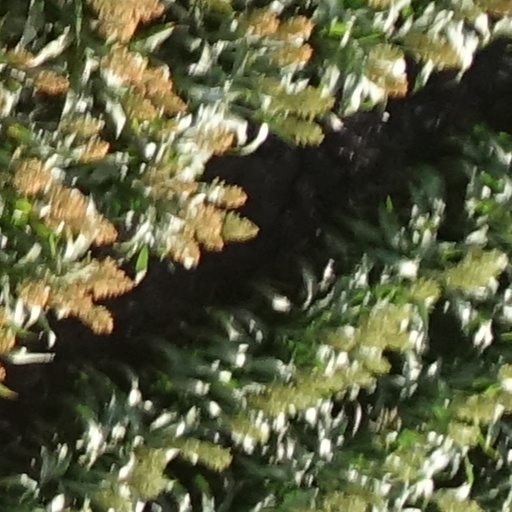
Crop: sorghum